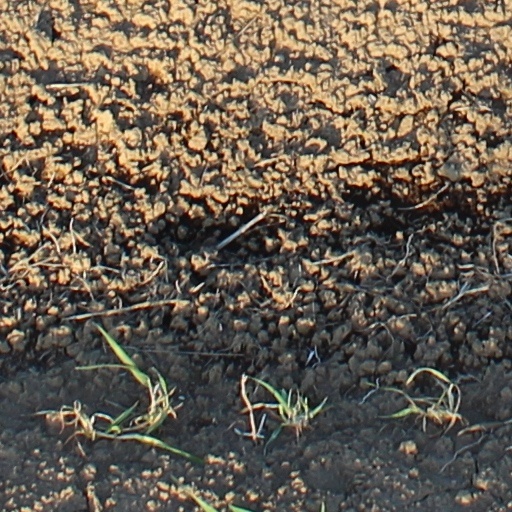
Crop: wheat